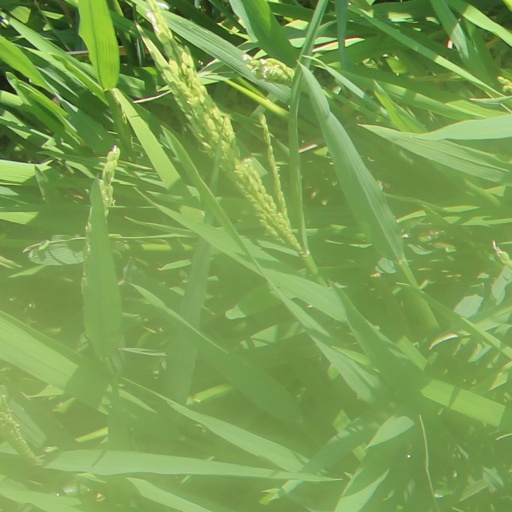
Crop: rice